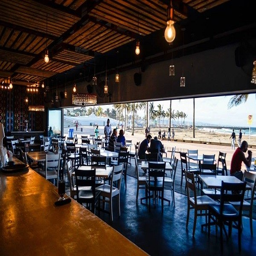
the sea views from the downstairs section .